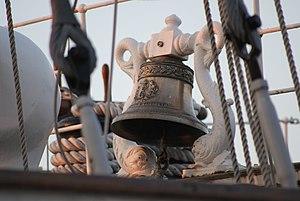
cloche de quart du Trois-mâts carré Duchesse Anne (Musée portuaire de Dunkerque, Nord, France).
Le Duchesse Anne, ex-Grossherzogin Elisabeth est le plus grand voilier, et le dernier trois-mâts carré, conservé en France. Construit en 1901 par le chantier Johann C. Tecklenborg de Bremerhaven-Geestemünde selon les plans de Georg W. Claussen, il est considéré comme un chef-d’œuvre d’architecture navale, en raison notamment de la forme profilée de sa coque en acier et de l'équilibre général du navire, qui ménagent un espace habitable d'une grande capacité, tout en innovant en matière de sécurité.
Une cloche de navire ou cloche de quart est habituellement faite de bronze, et a souvent le nom du navire gravé sur elle. La cloche aujourd'hui est placée sur le gaillard d'avant. Le règlement international pour prévenir les abordages en mer impose la présence d'une cloche pour les navires d'une longueur égale ou supérieure à 20 m. La cloche doit avoir une puissance de 110 dB à 1 m ; et lorsqu'elle est obligatoire, doit avoir un diamètre minimum de 300 mm. Son usage le plus courant est de transmettre à la passerelle l'information concernant le nombre de maillons de chaîne de mouillage à l'eau, ou de signaler que l'ancre est dérapée. Le cordage tressé servant à actionner le battant est nommé corde, seul cordage portant ce nom à bord des navires.